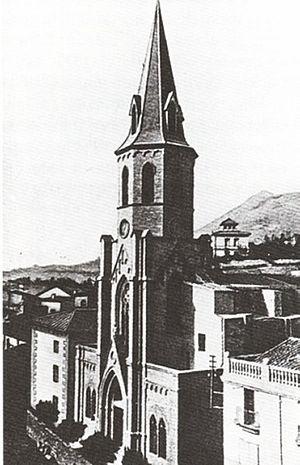
Enric Sagnier i Villavecchia, né le 21 mars 1858 à Barcelone et mort le 1ᵉʳ septembre 1931 dans cette même ville, est un architecte catalan.